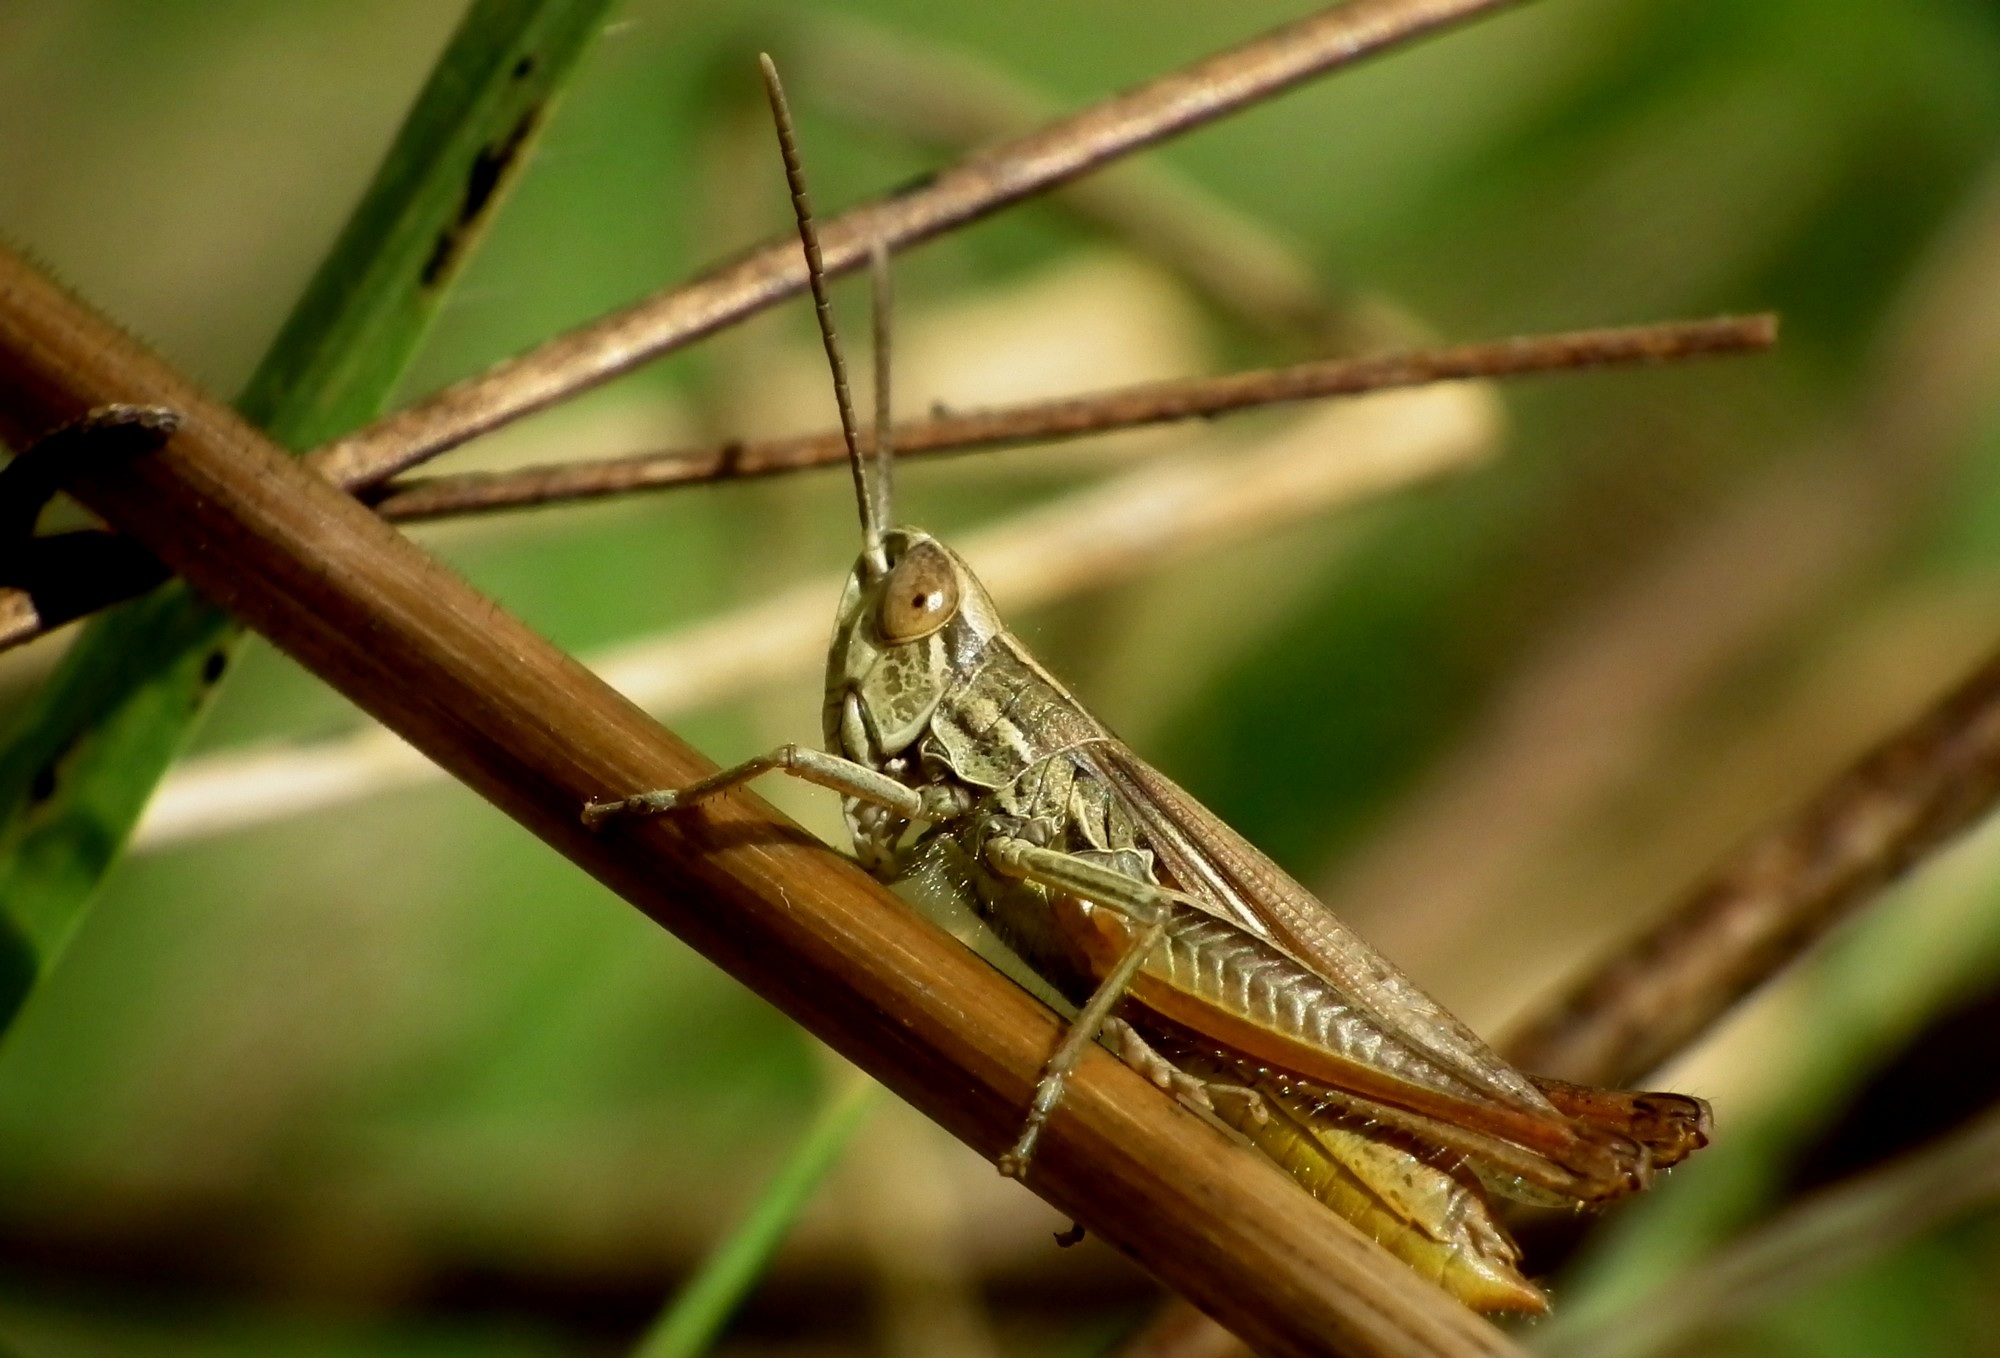
nature, grass, wildlife, insect, macro, fauna, invertebrate, cricket, close up, dragonfly, pest, damselfly, grasshopper, locust, macro photography, organism, arthropod, desert locust, net winged insects, cricket like insect